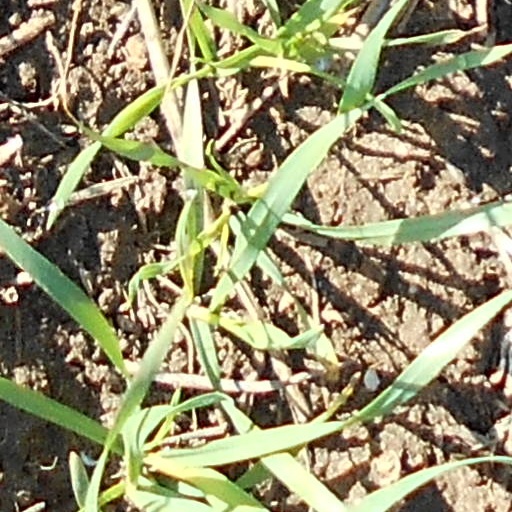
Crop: wheat